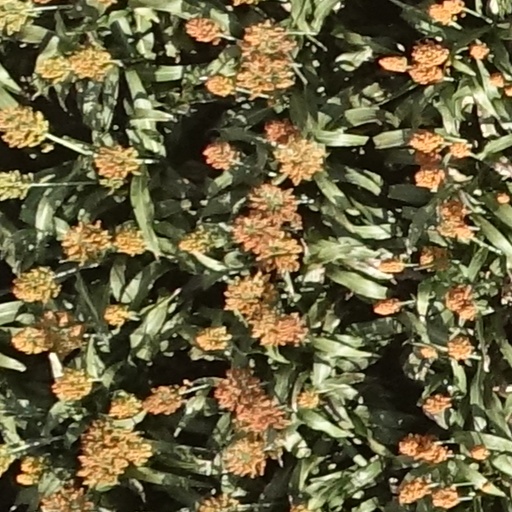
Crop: sorghum